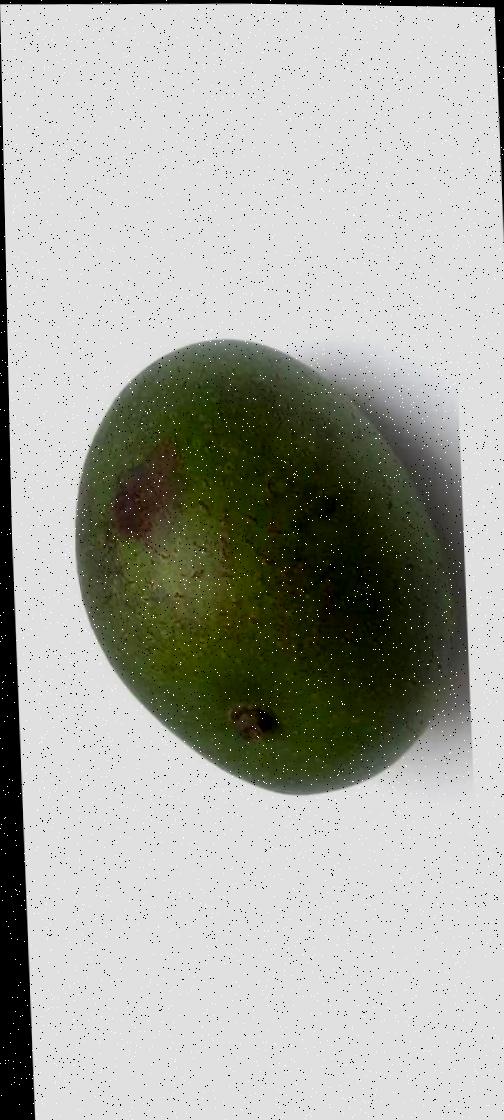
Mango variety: Ashshina Zhinuk